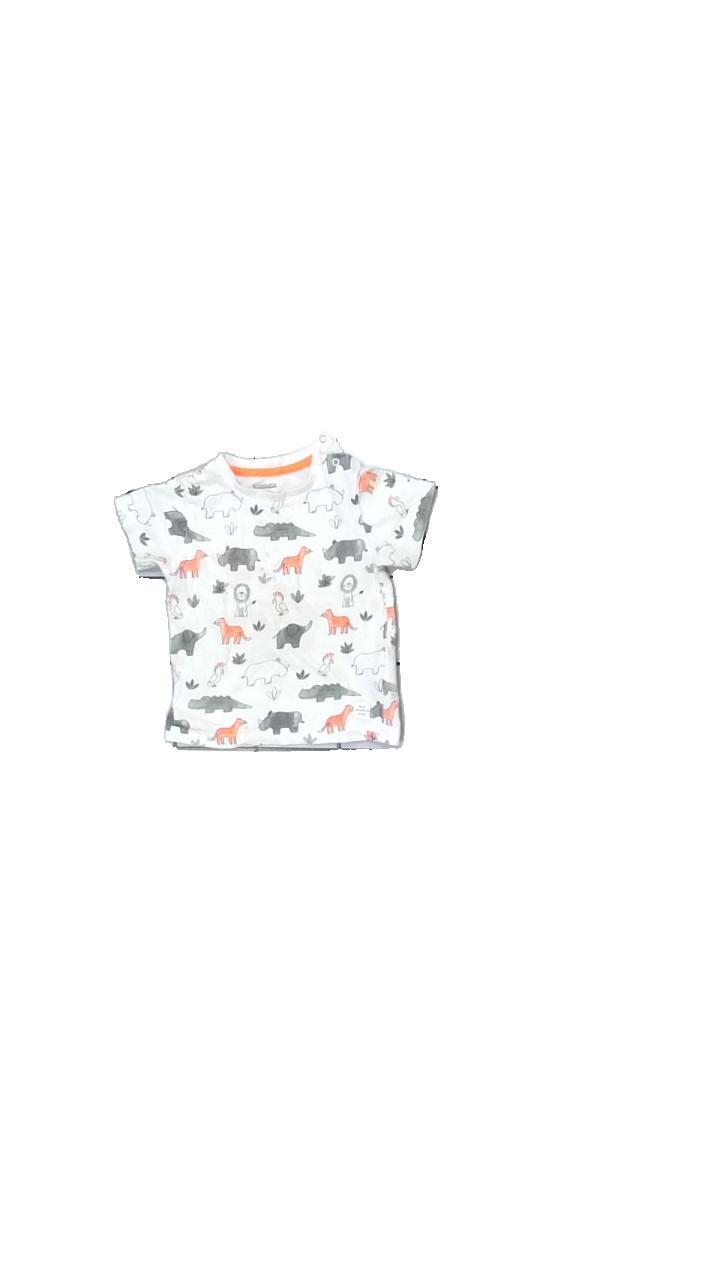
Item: T-shirt (Children)
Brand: Staccato
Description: t-shirt med tryck
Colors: White, Orange, Grey, Green, Black
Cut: C-collar
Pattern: Animal print
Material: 100% bomull
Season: All
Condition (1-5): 1
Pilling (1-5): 4
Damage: smuts fläckar
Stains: Major
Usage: Export
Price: <50